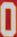
Number: 0